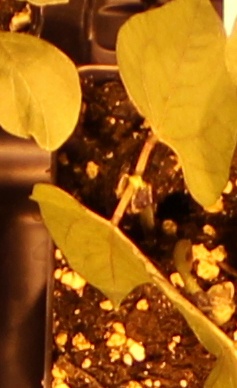
Label: Blackbean